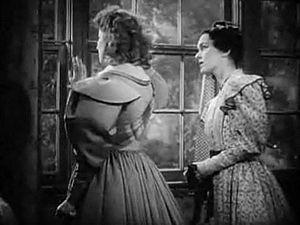
Orgueil et Préjugés est un film américain réalisé par Robert Z. Leonard, sorti en juillet 1940 aux États-Unis.